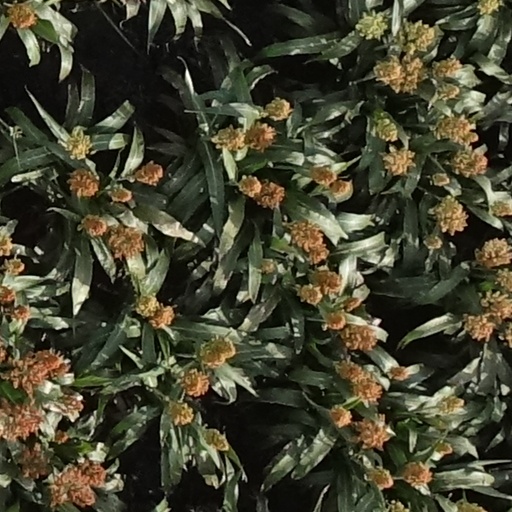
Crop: sorghum